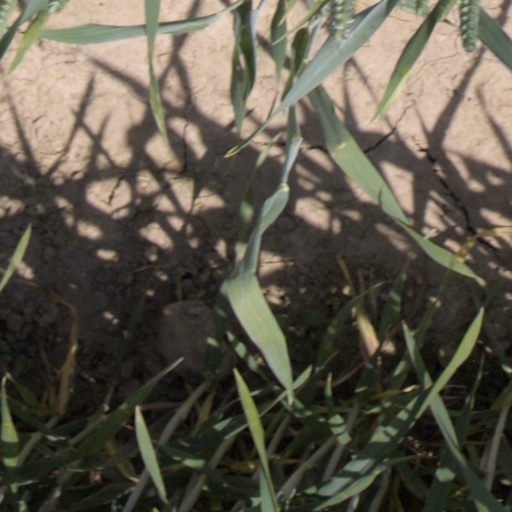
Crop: wheat